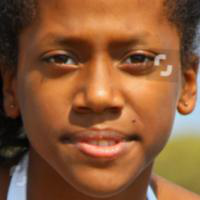
Age group: age 11-20